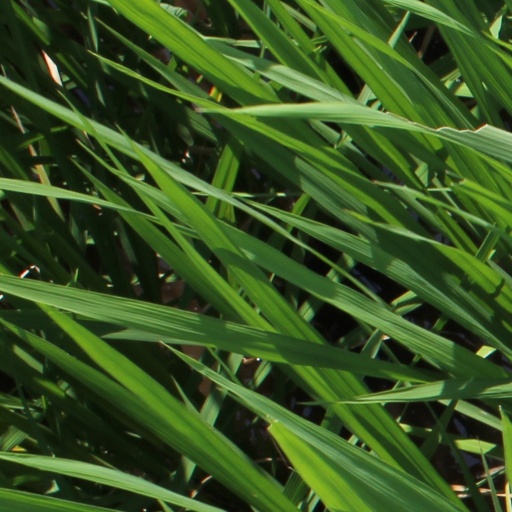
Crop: rice